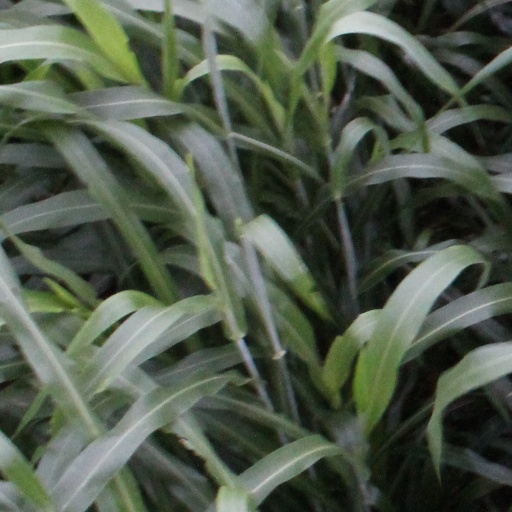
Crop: sorghum